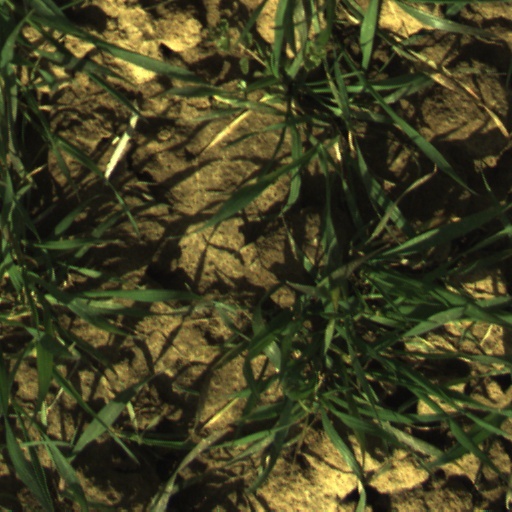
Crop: wheat